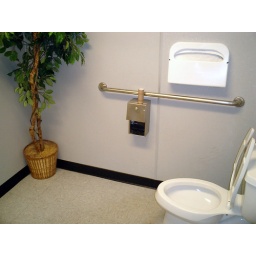
fake tree in corner lets you feel like you are in a garden or a dentist office